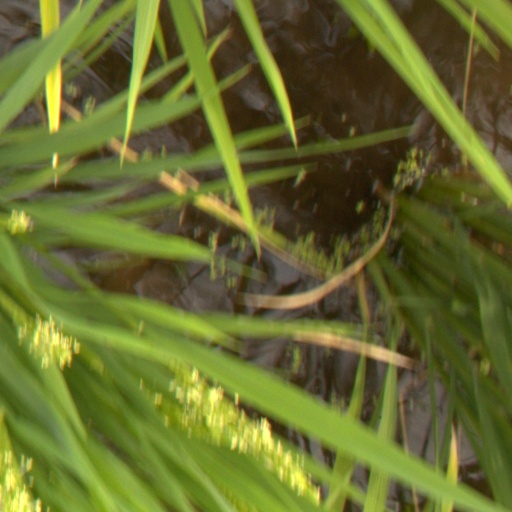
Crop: rice